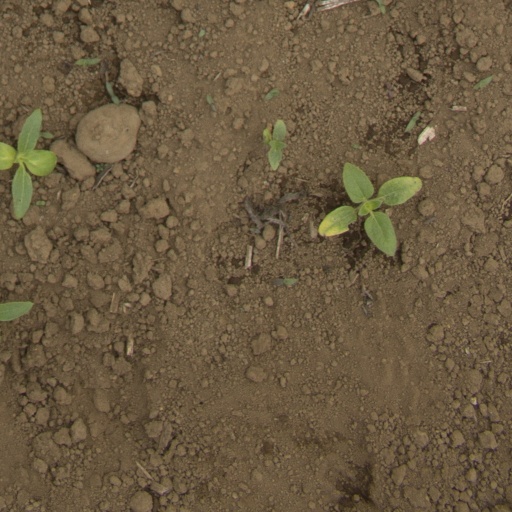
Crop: Jerusalem artichoke